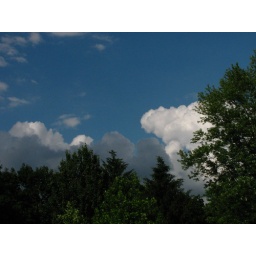
White and grey clouds rise over the trees at our local park.